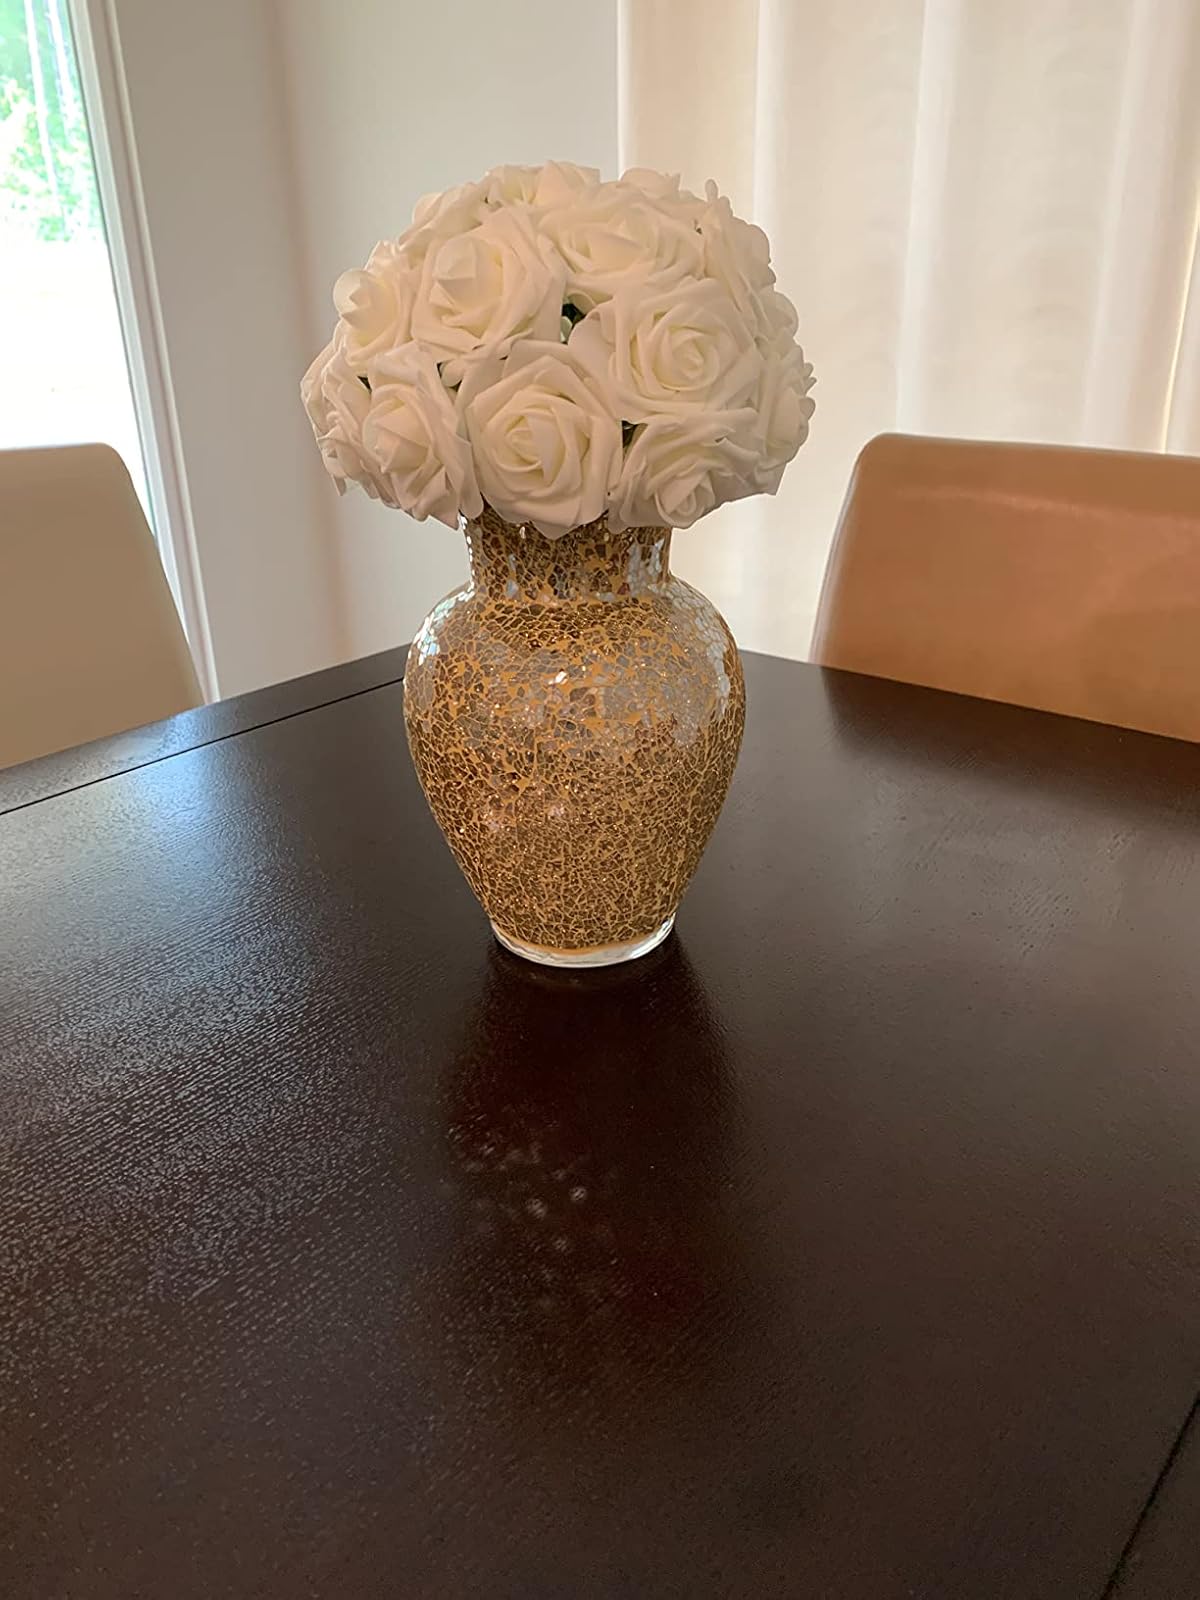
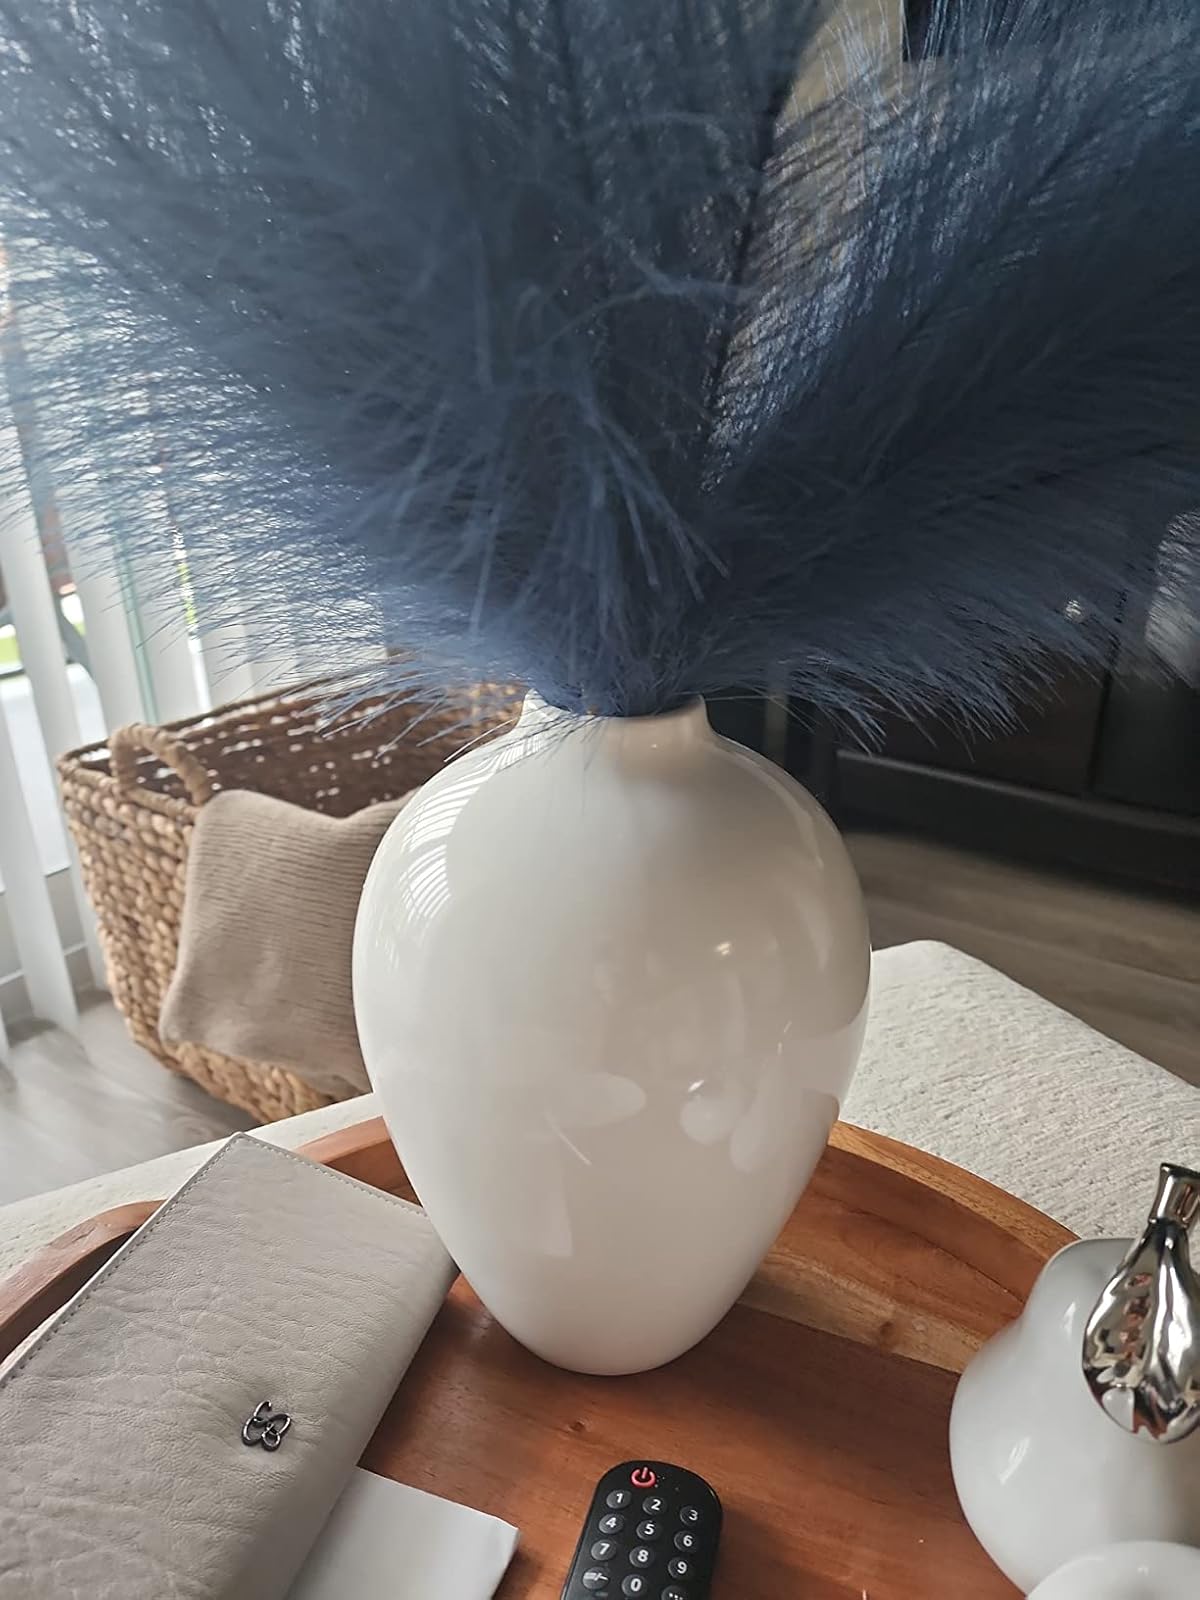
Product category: vase
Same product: no